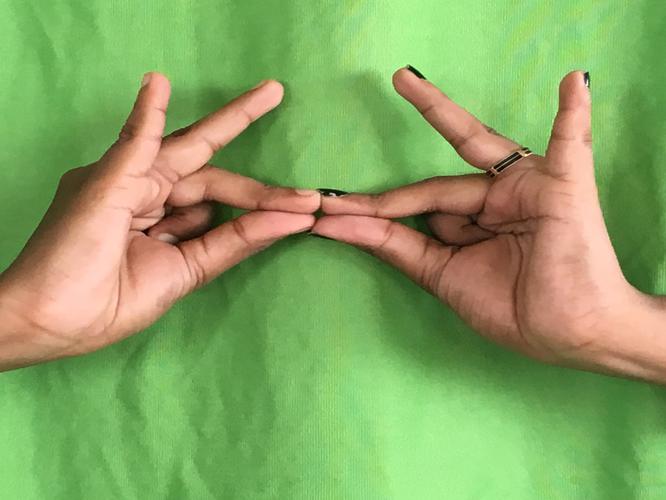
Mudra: Sakata
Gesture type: double_hand